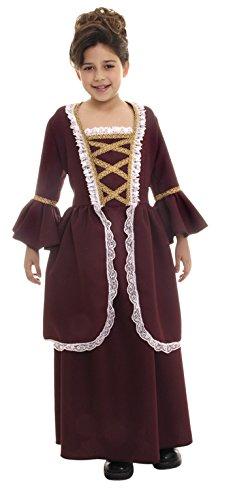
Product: Underwraps Colonial Girl Costume
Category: Clothing, Shoes & Jewelry | Costumes & Accessories | Kids & Baby | Girls | Costumes
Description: Underwraps.
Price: $32.11 - $77.86